Standard Oil Gasoline Station (Odell, Illinois)

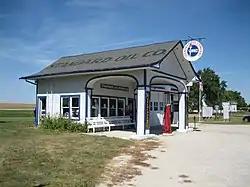
The restored Standard Oil Station in Odell, Illinois.

The Standard Oil Gasoline Station is a historic gas station in Odell, Illinois, that lies along historic U.S. Route 66. Before the days of the interstate highway system the station served patrons along the highway's cross country jaunt. It is fairly typical of gas stations along the historic corridor.